Question: What are the elephants walking in?
Tambaya: A cikin me giwayen ke tafiya?
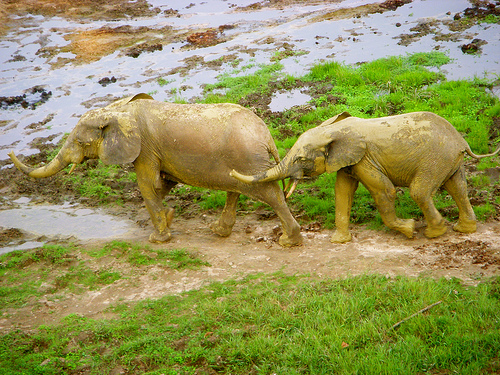
Answer: Mud.
Amsa: Taɓo.